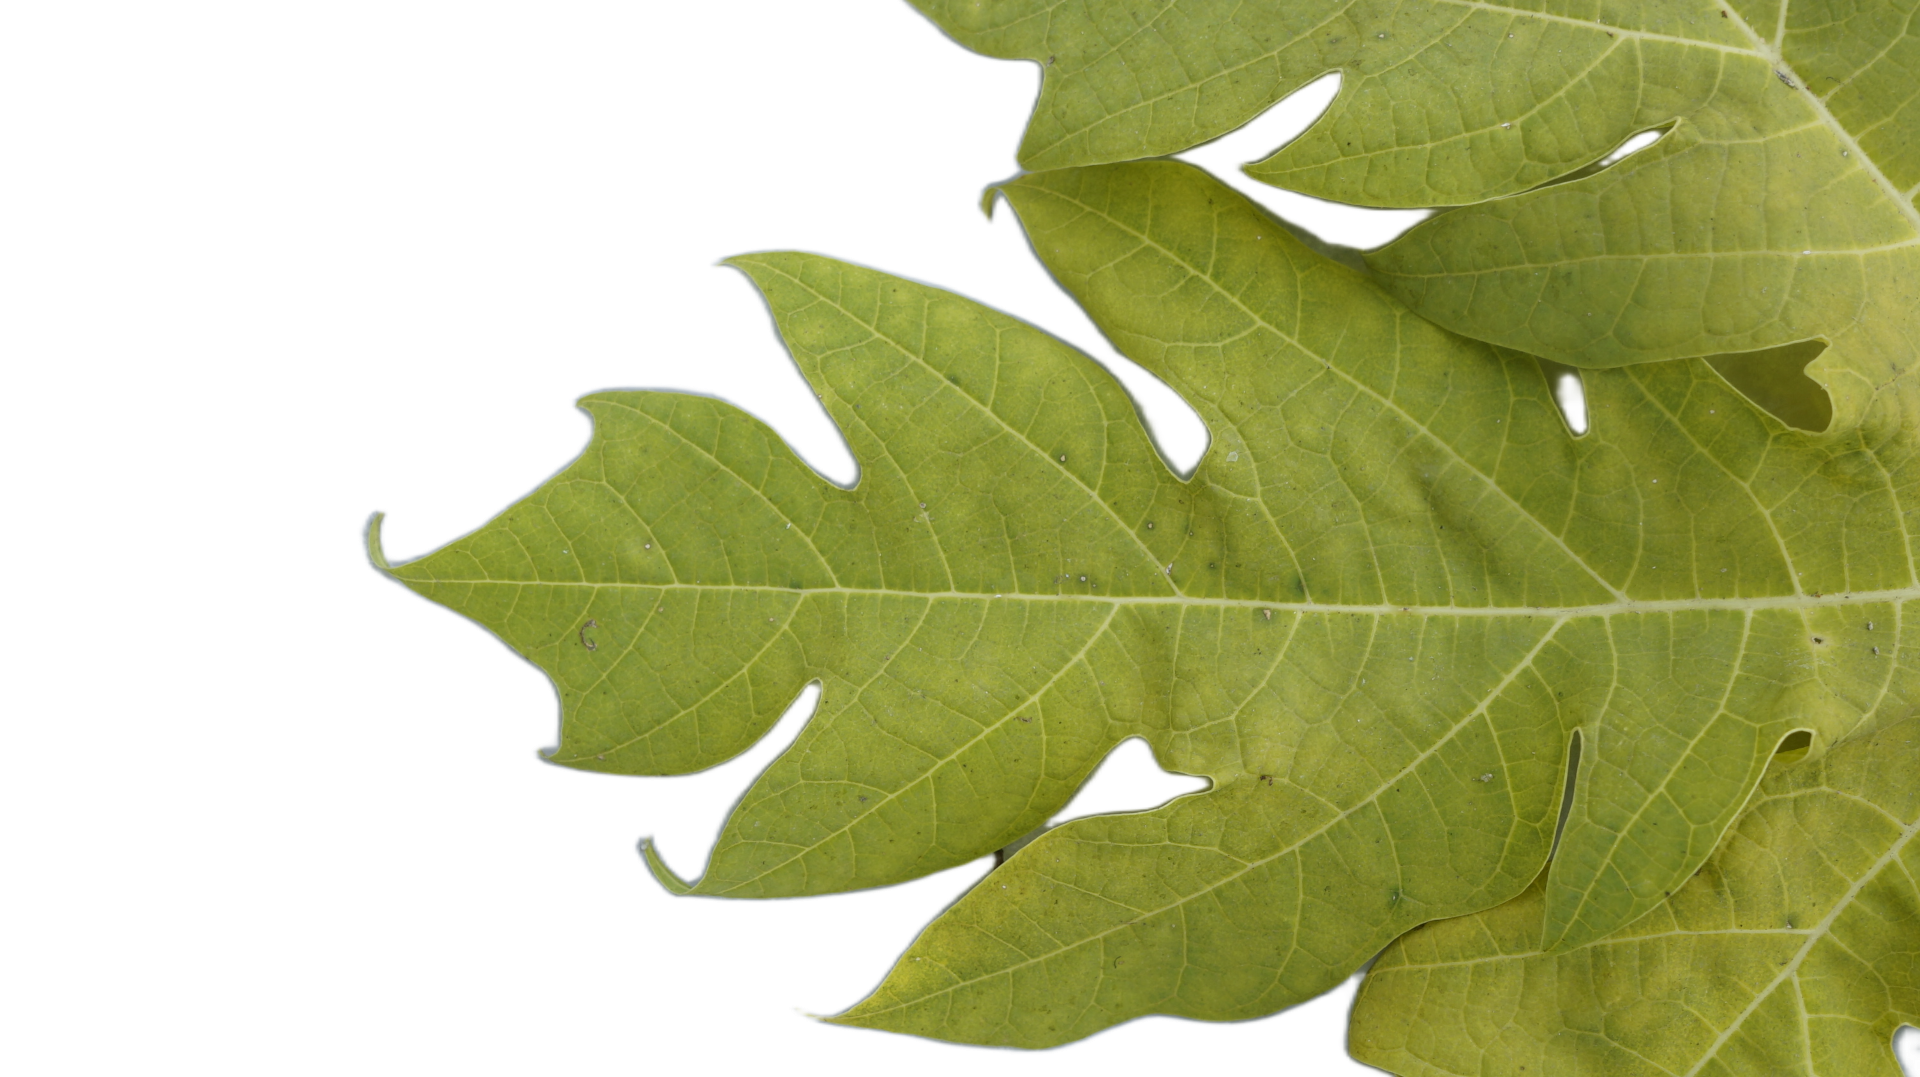
Crop: Papaya
Label: Mosaic_Virus